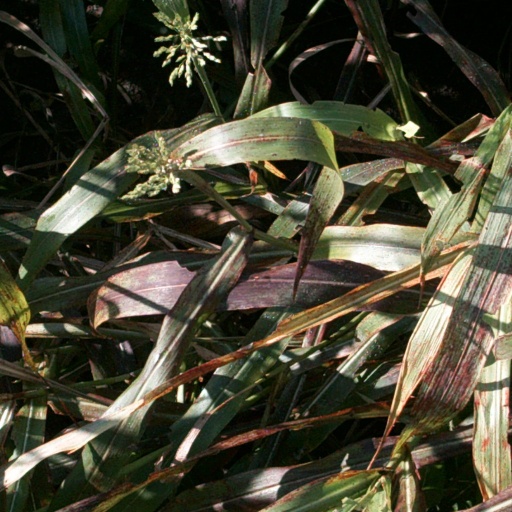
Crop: sorghum